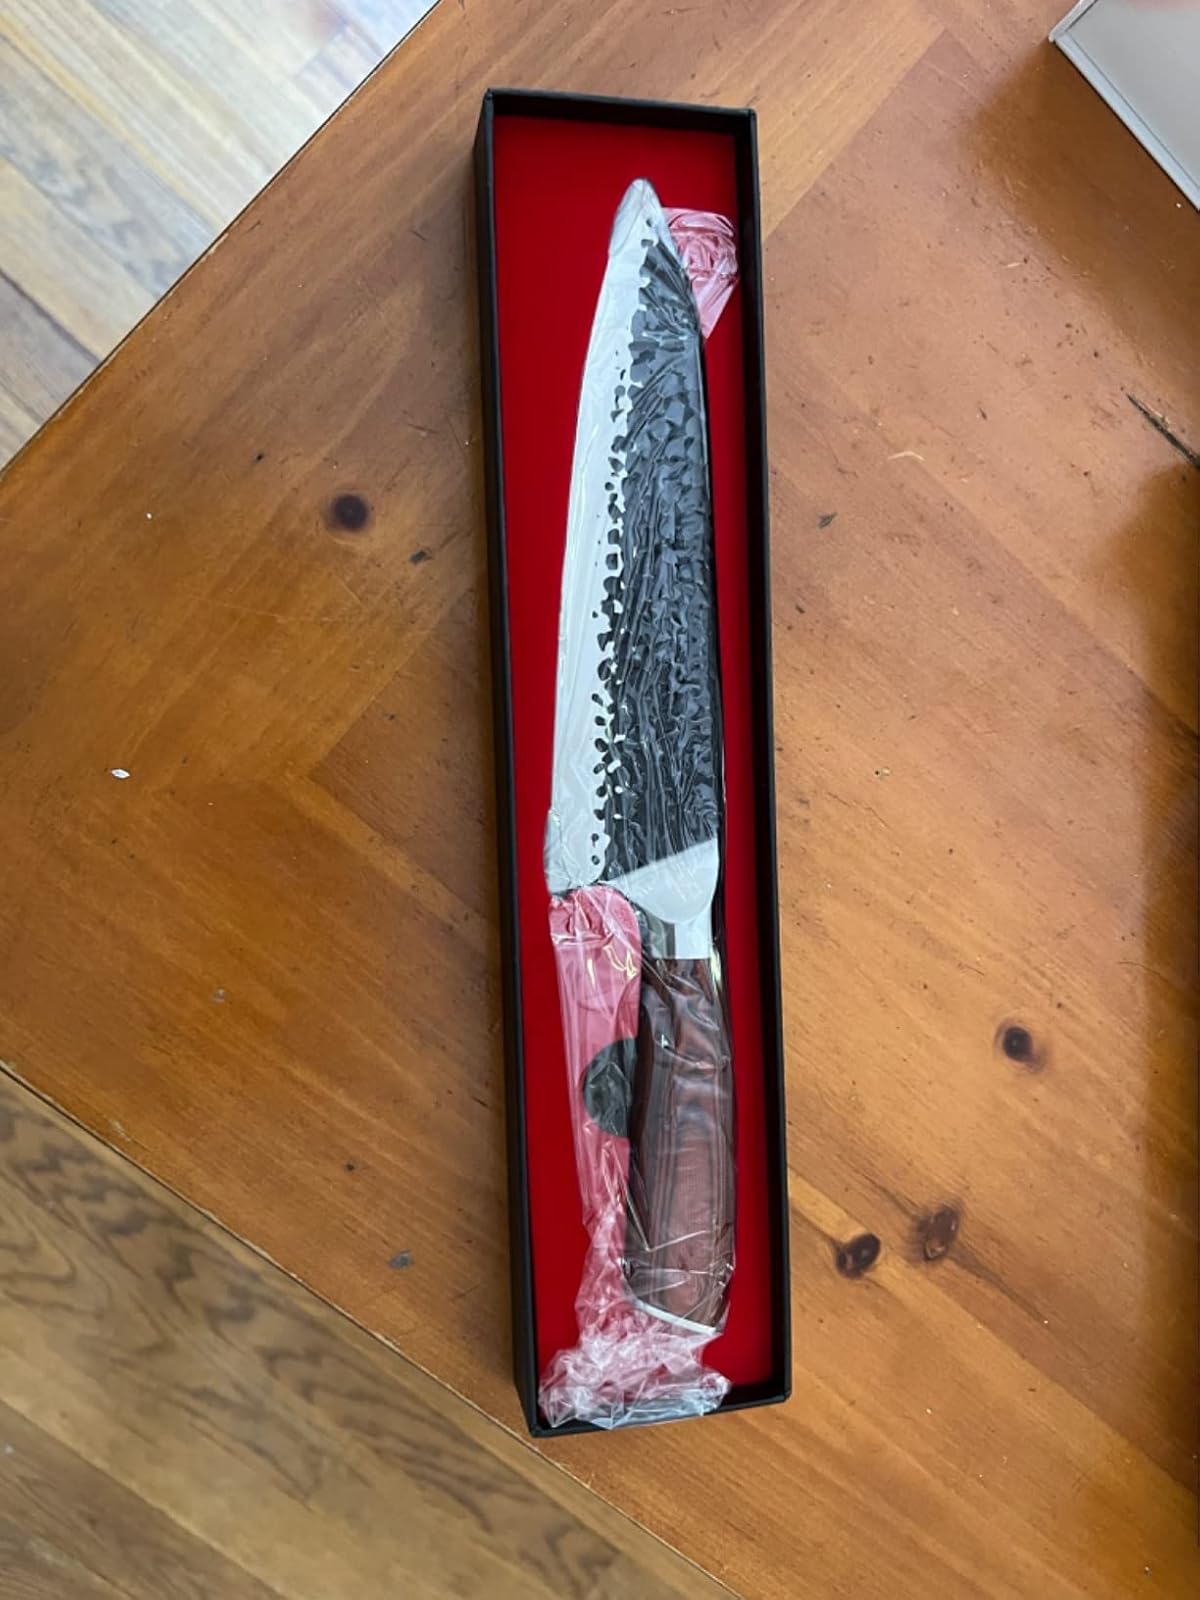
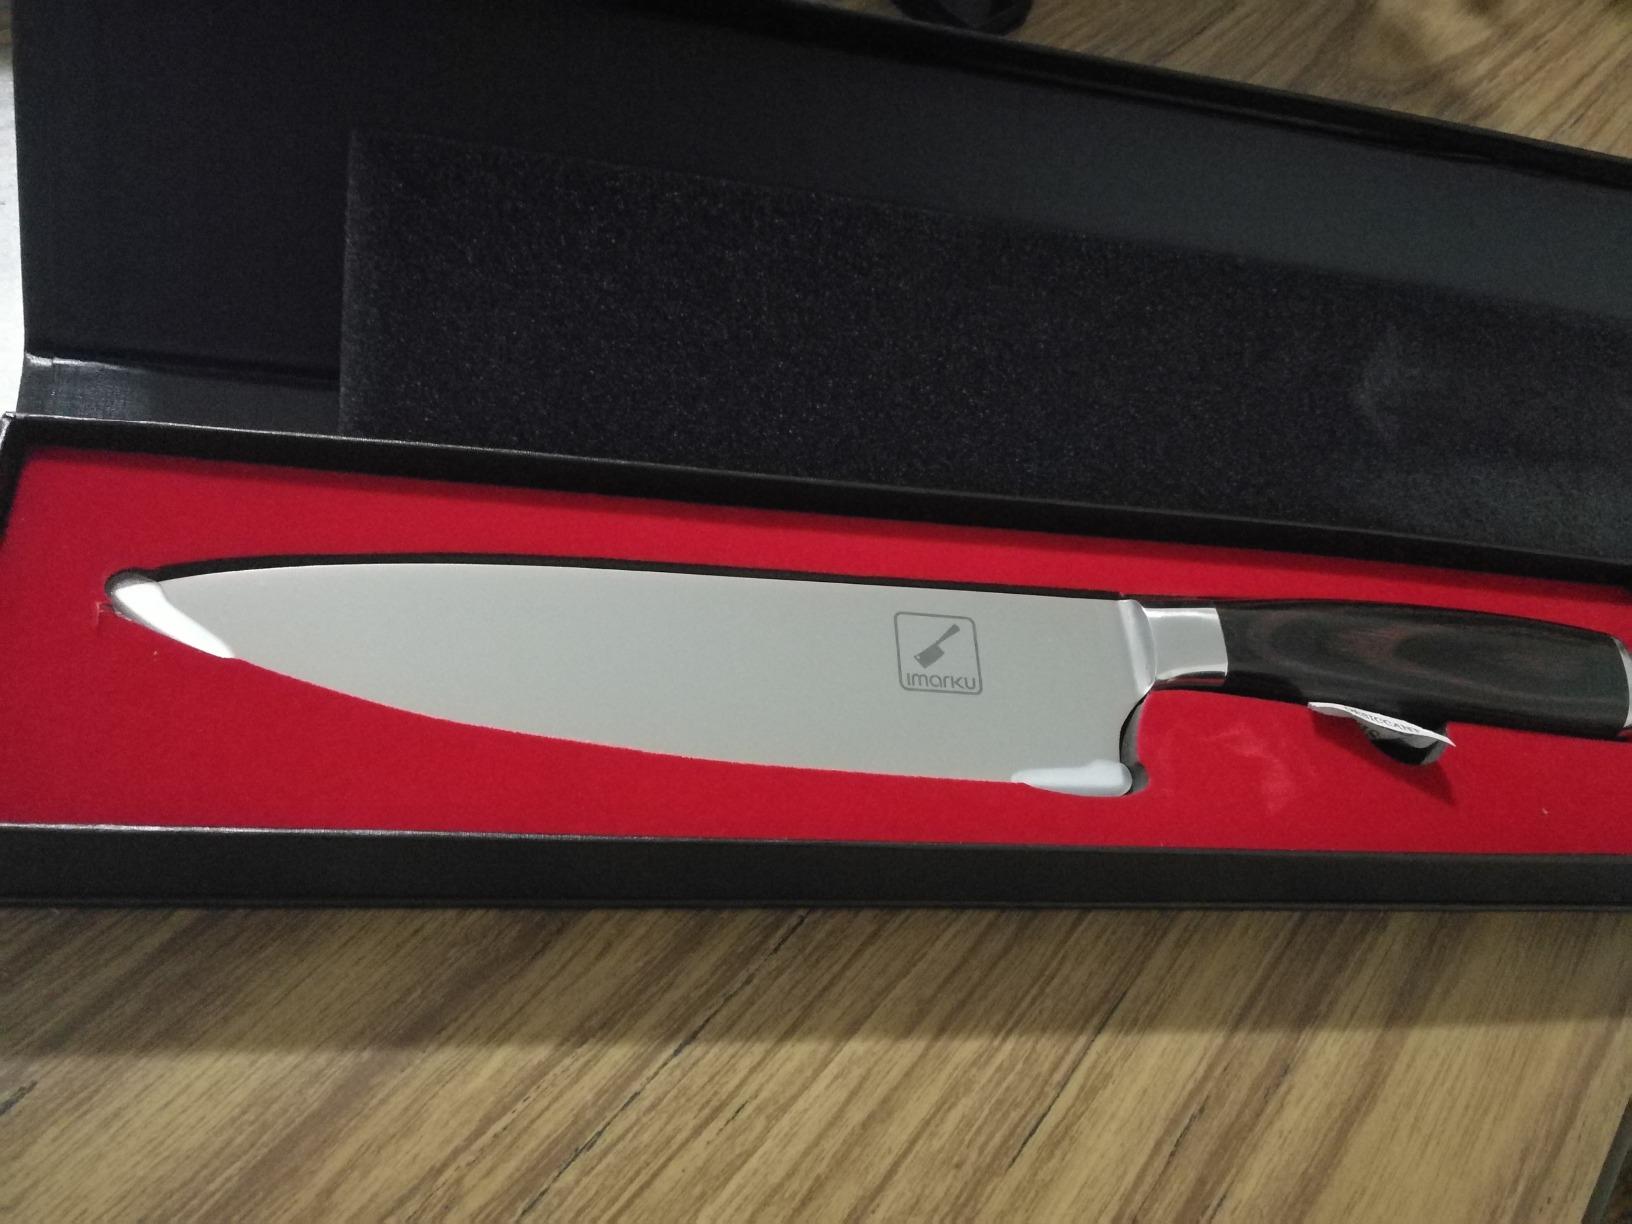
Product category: items_knife
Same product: no